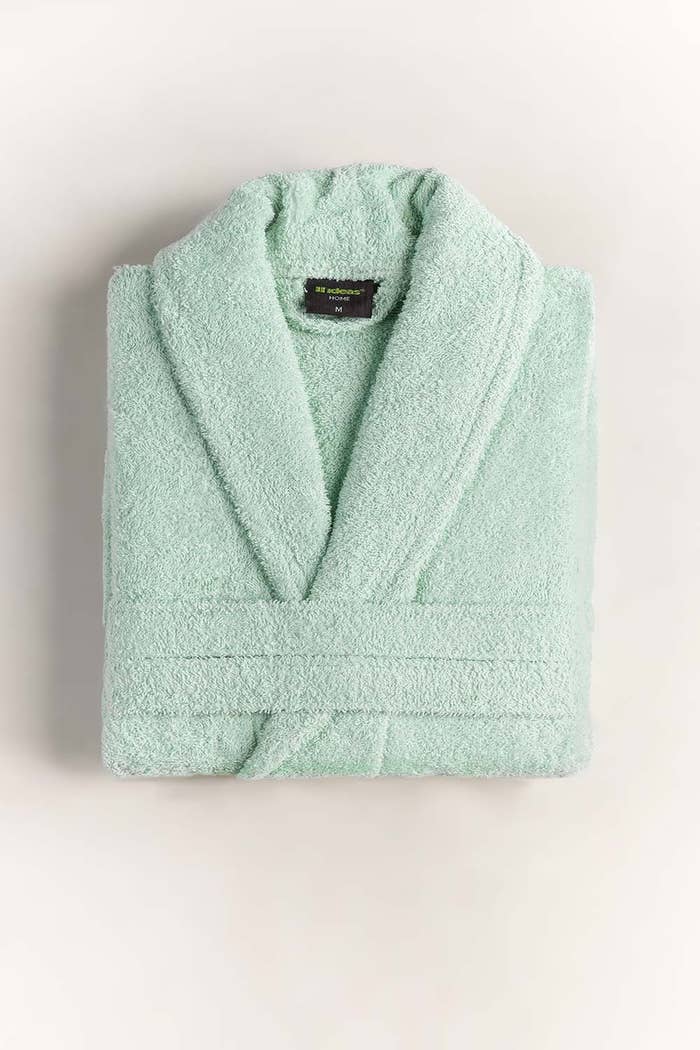
mint green turkish bathrobe